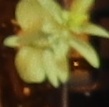
Label: Flax